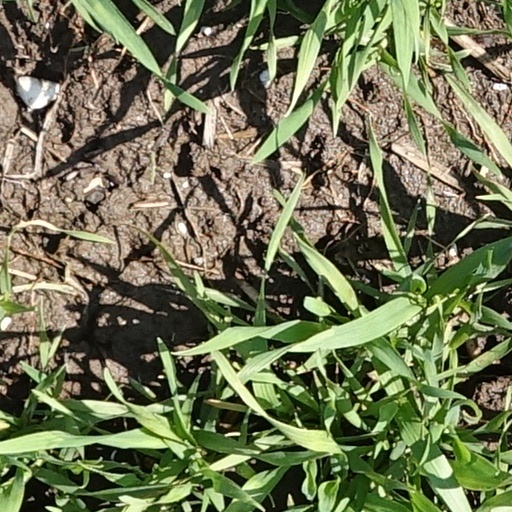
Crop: wheat